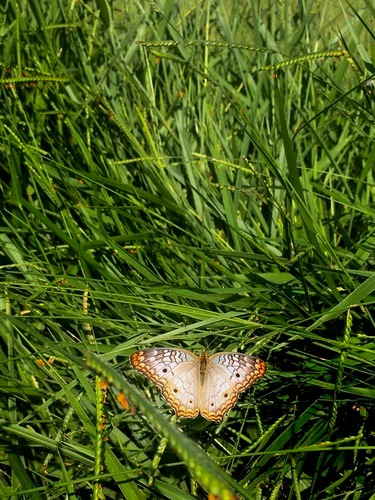
Scientific name: Anartia jatrophae
Common name: White peacock
Family: Nymphalidae
Order: Lepidoptera
Pollinator type: Primary pollinator
Habitat: Gardens, parks, and open areas
Geographic range: Southern United States to Argentina
Conservation status: Least Concern